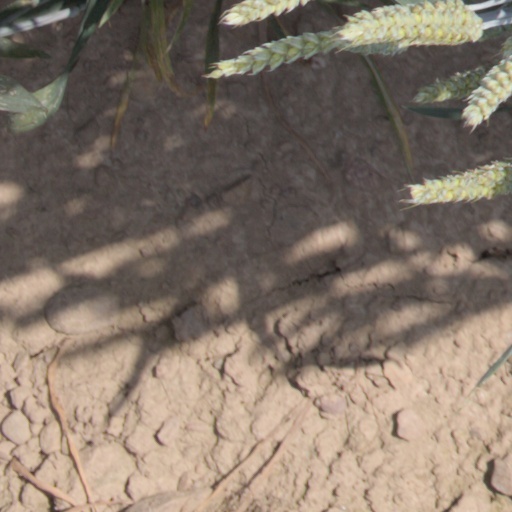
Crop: wheat